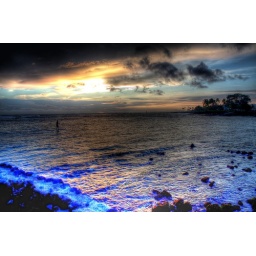
water walker coming in to beach